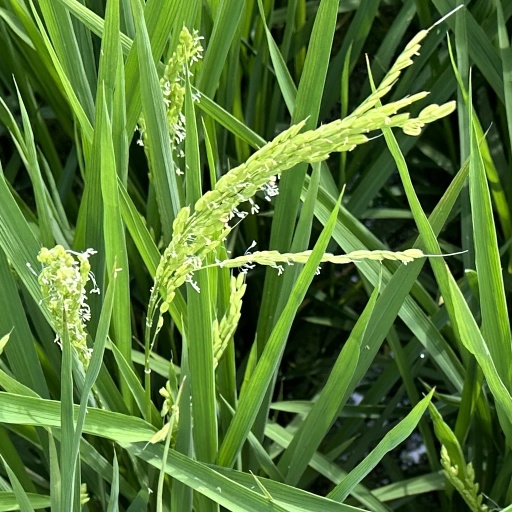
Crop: rice